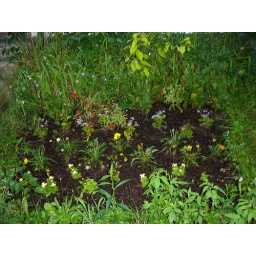
the little flower garden in front of my house